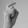
ASL letter: X